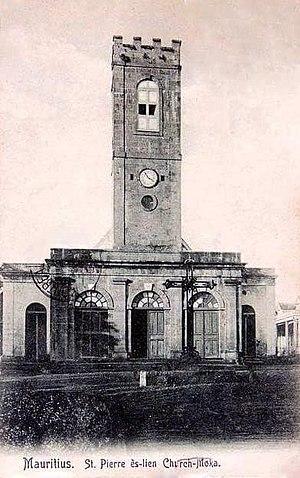
Moka est un village de l'île Maurice, chef-lieu du district de Moka au centre de l'île. Selon le recensement effectué par Statistics Mauritius en 2011, la population était de 8 846 habitants. La partie ouest du village se trouve également dans le district de Plaines Wilhems. Le village est administré par le Conseil du village de Moka sous l'égide du Conseil de district de Moka. L'altitude est de 203 mètres et peut aller jusqu'à 425 mètres à certains endroits. Le village est bordé par la majestueuse chaîne de Moka comprenant notamment les montagnes emblématiques du Pouce et de Pieter Both. Réduit est une banlieue du village où se trouvent la State House et l'Université de Maurice. Le village abrite également la Mauritius Broadcasting Corporation et le Mahatma Gandhi Institute.